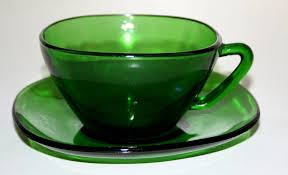
Label: glass